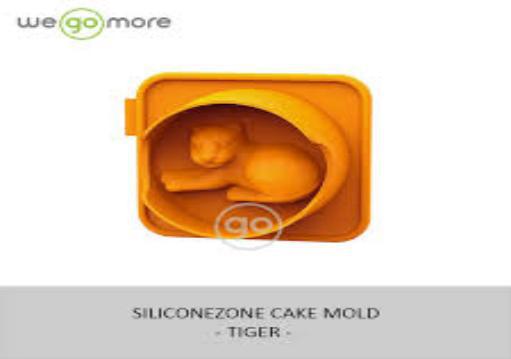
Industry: Necessities